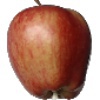
Label: Apple Red 1